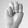
ASL letter: M